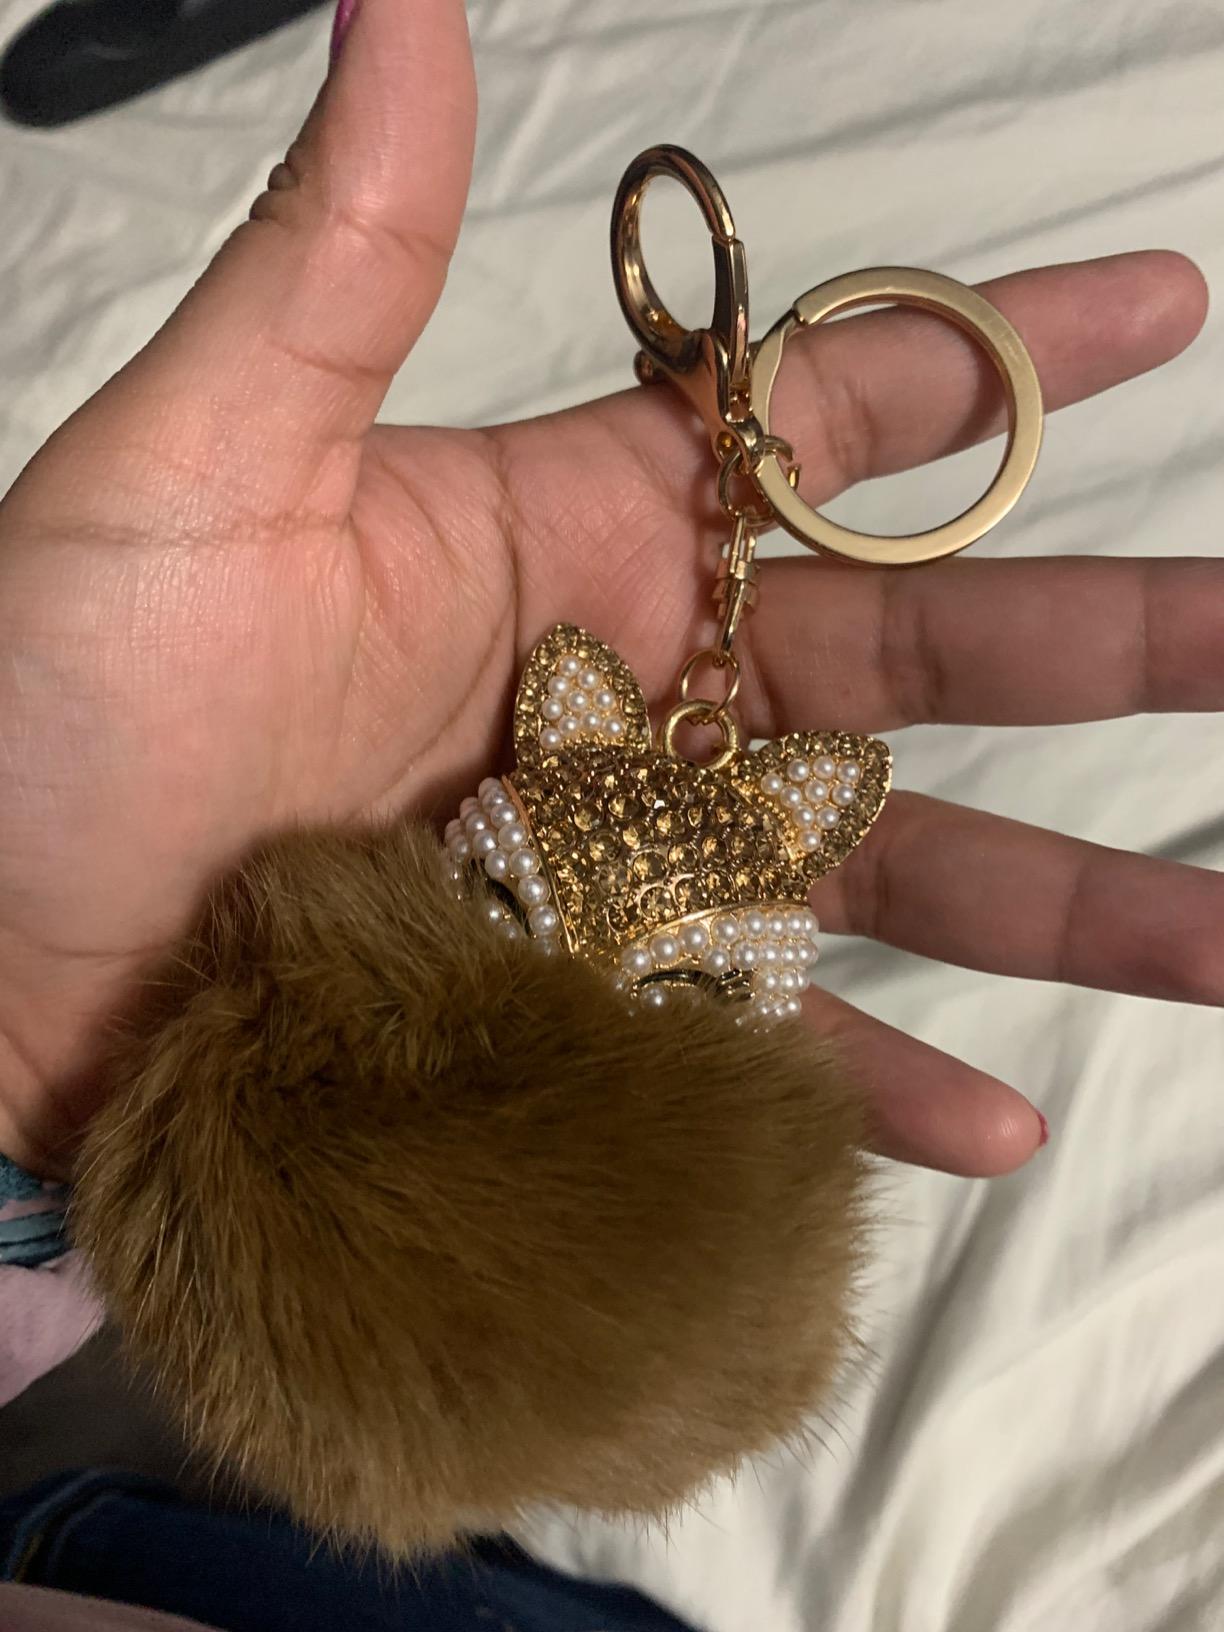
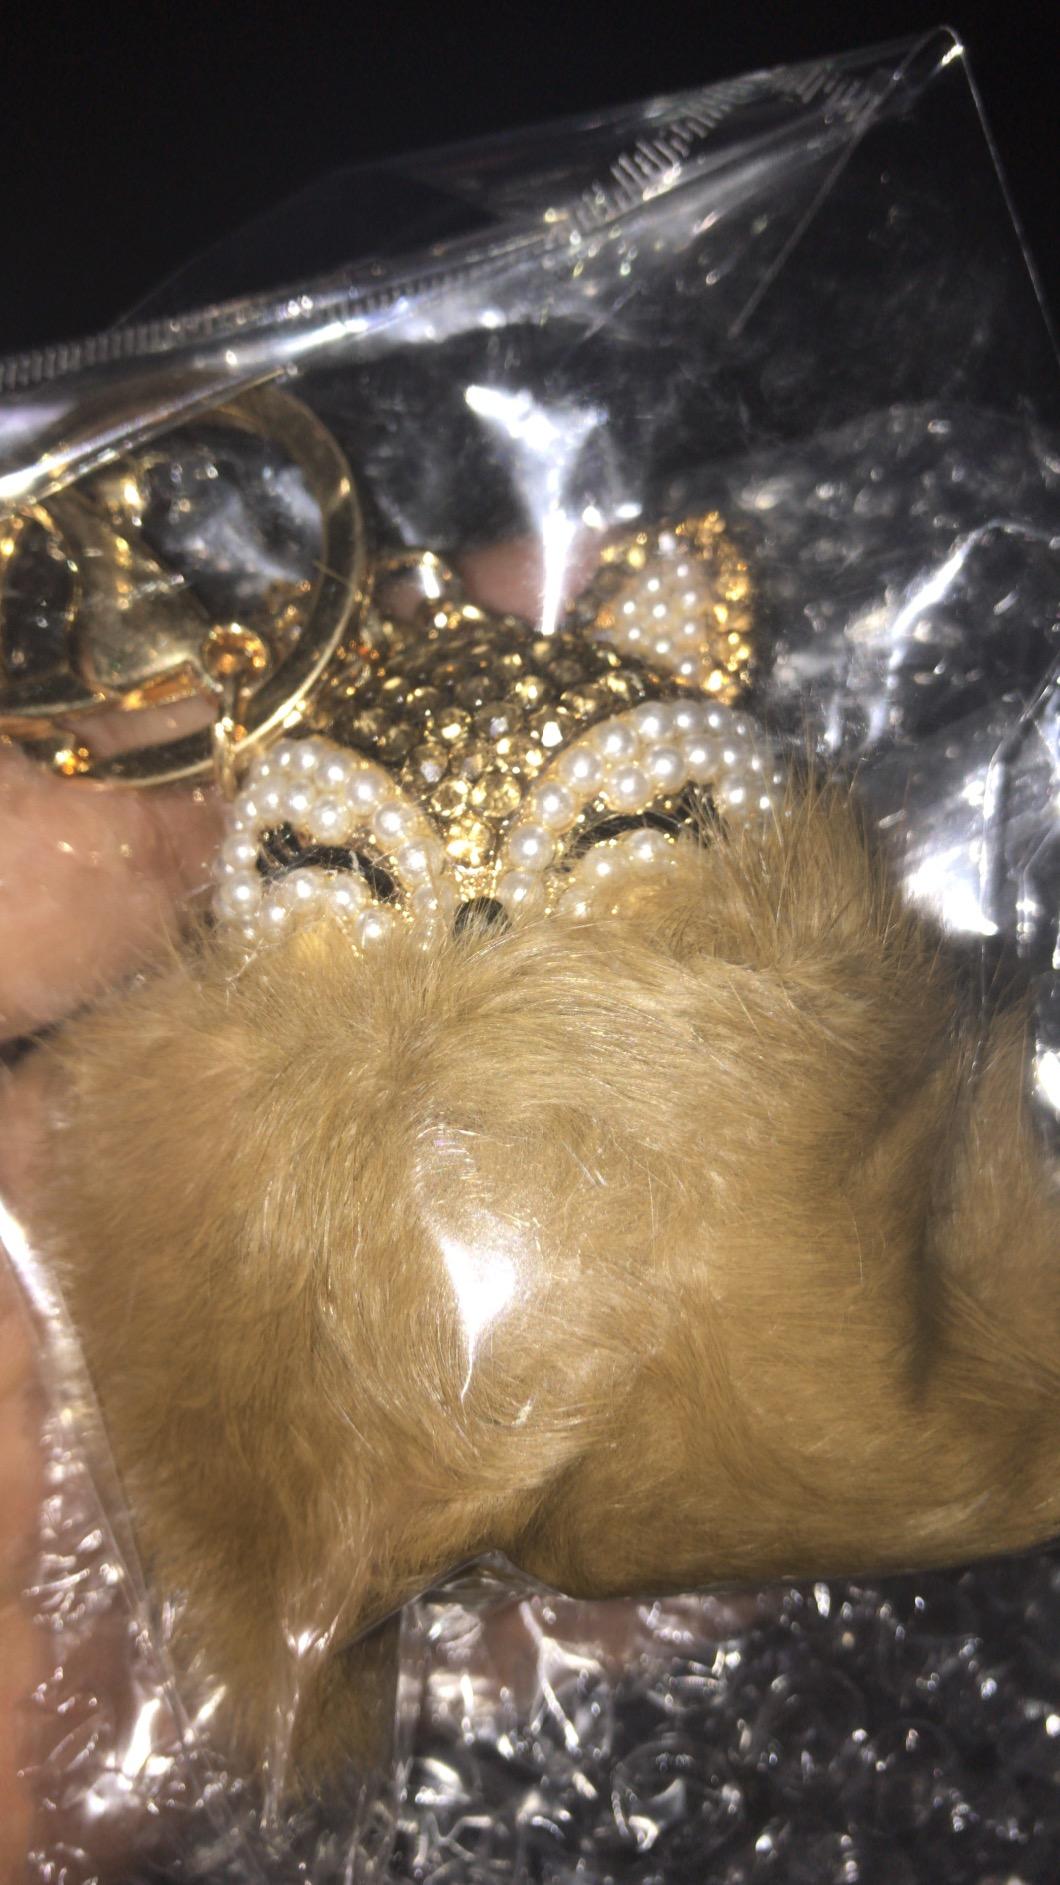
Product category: accessories_keychain
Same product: yes